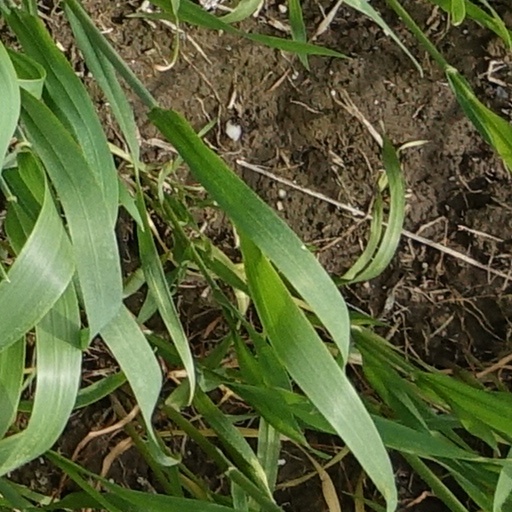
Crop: wheat